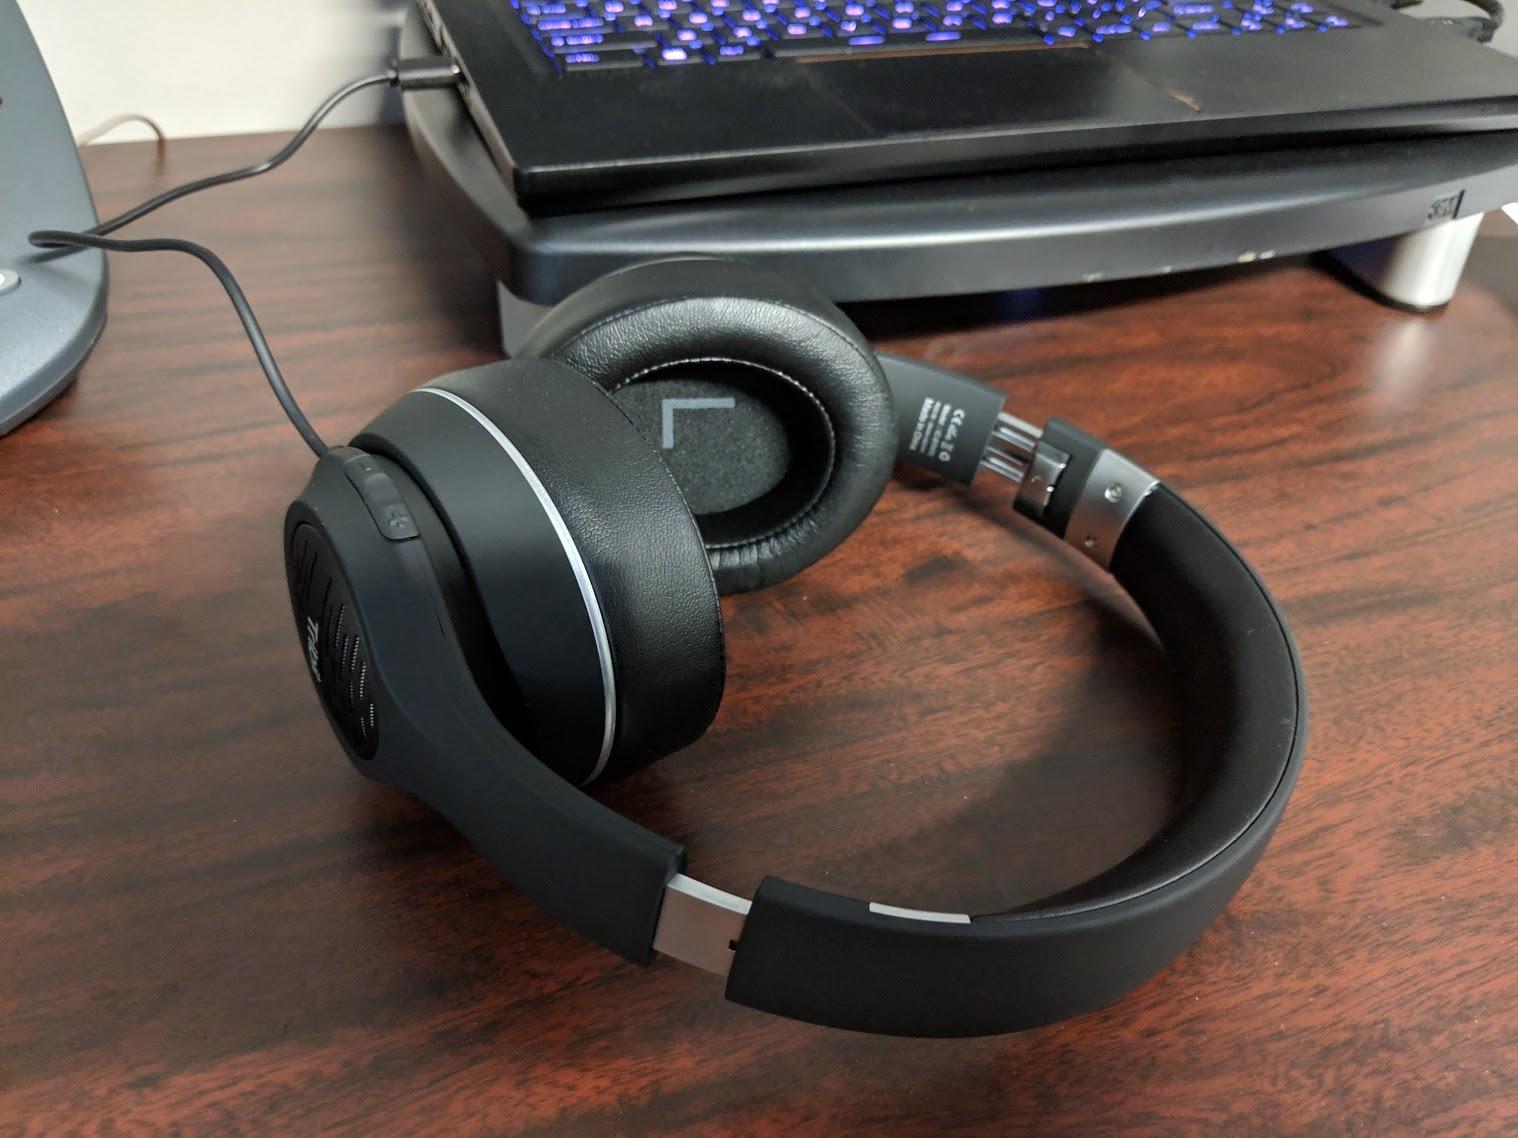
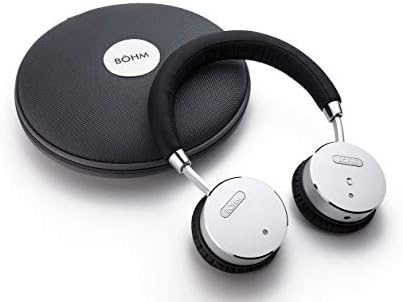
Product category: headphones
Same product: no